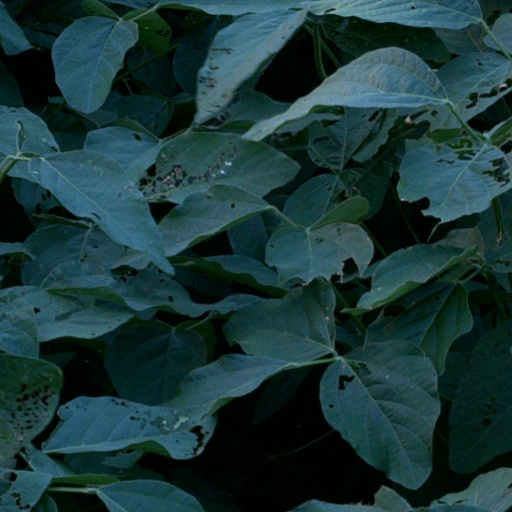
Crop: soybean